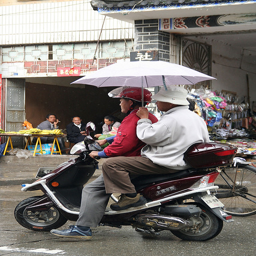
there are two men riding a motorcycle and holding a umbrella
A man riding on a motorcycle with a person on back.
A person riding on a motor bike with a umbrella.
Group of people riding on a moped with an umbrella above them.
A man riding a motor scooter with a passenger holding an umbrella.